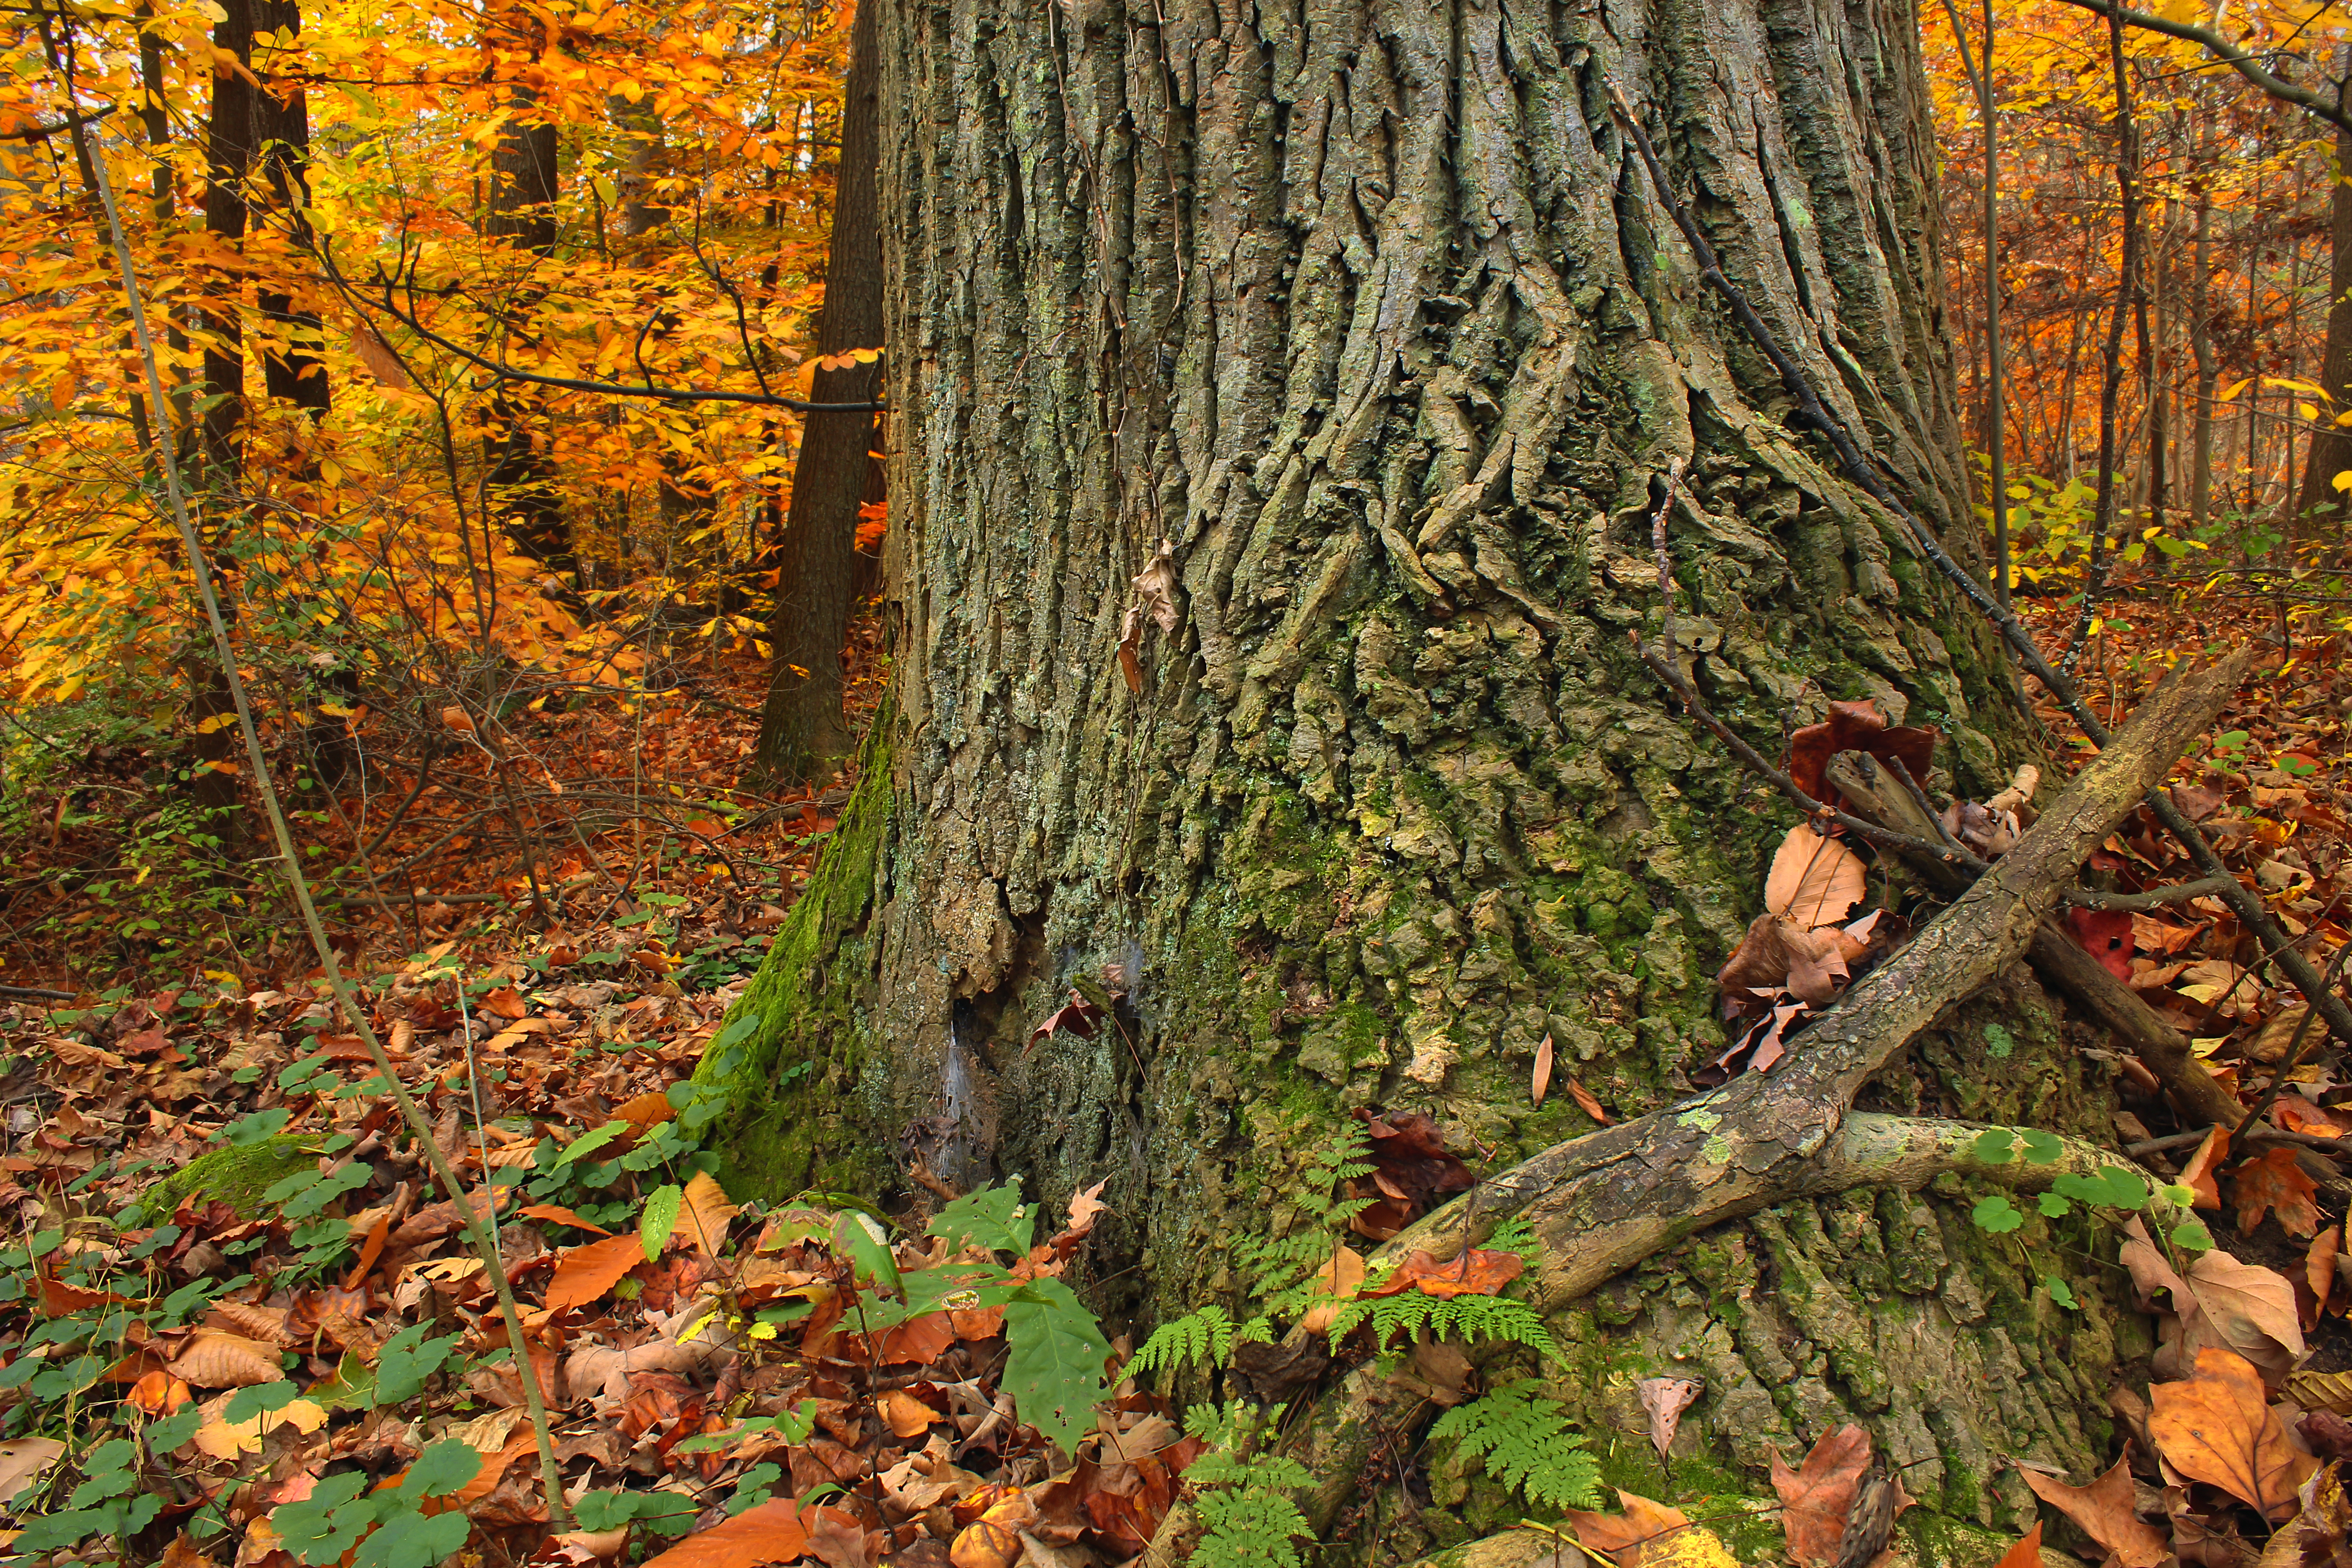
tree, nature, forest, wilderness, branch, plant, trail, sunlight, leaf, trunk, moss, foliage, autumn, flora, season, trees, leaves, creativecommons, spruce, rainforest, deciduous, understory, undergrowth, ferns, pennsylvania, leaflitter, appalachiantrail, oak, northernredoak, quercusrubra, redoak, michauxstateforest, franklincounty, bicentennialtreetrail, mentzergap, grove, woodland, habitat, larch, ecosystem, biome, old growth forest, natural environment, woody plant, temperate broadleaf and mixed forest, temperate coniferous forest, land plant